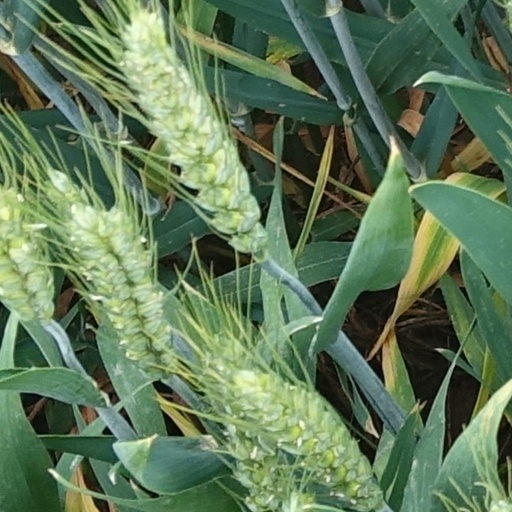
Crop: wheat